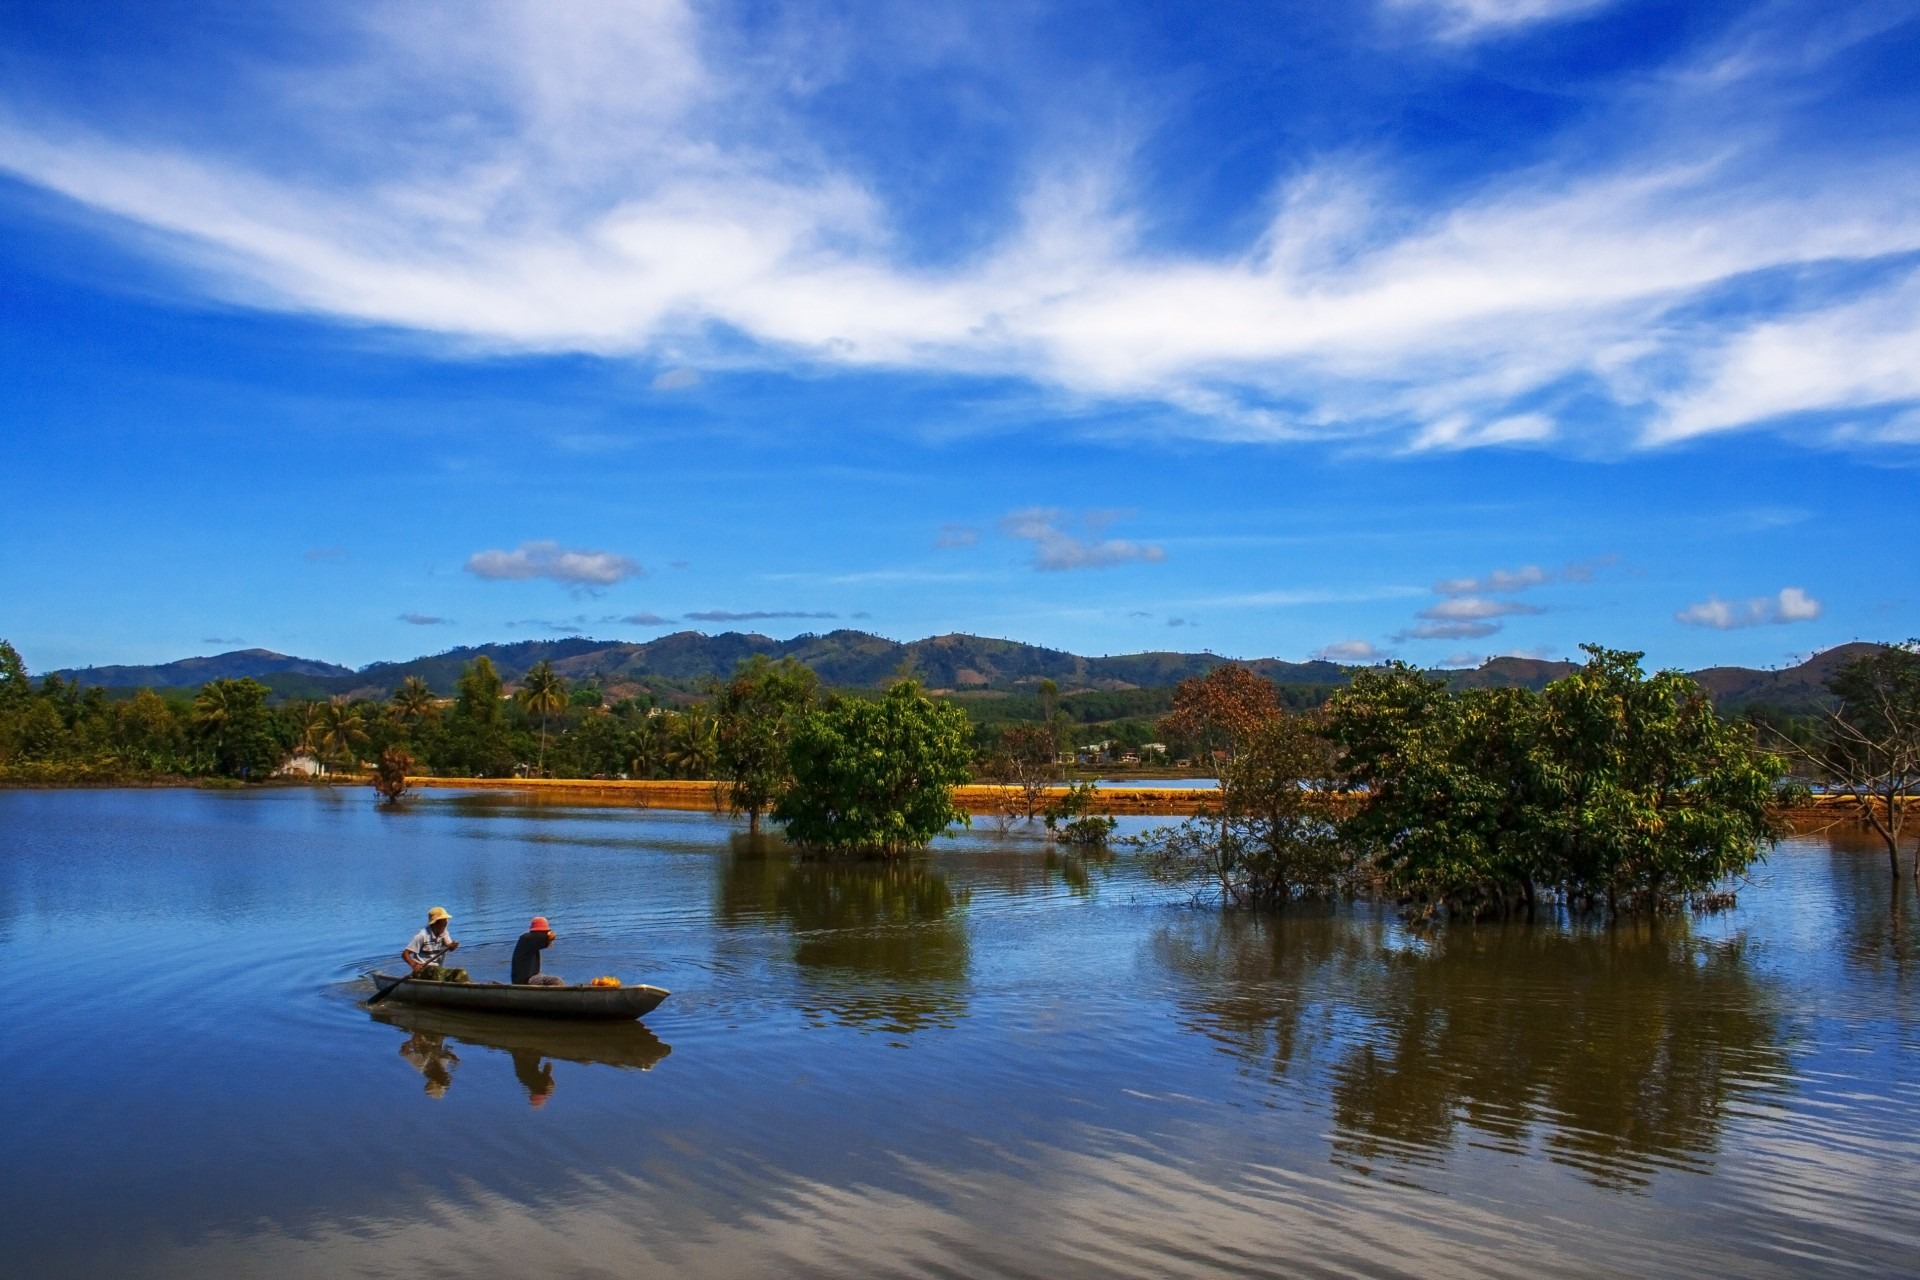
sea, water, cloud, sky, white, boat, shore, lake, river, travel, dusk, reflection, vehicle, tranquil, scenic, peaceful, scenery, lagoon, calm, bay, blue, reservoir, colorful, flora, trees, hills, clouds, boating, mountains, boats, landscapes, wetland, still, lakes, loch